426

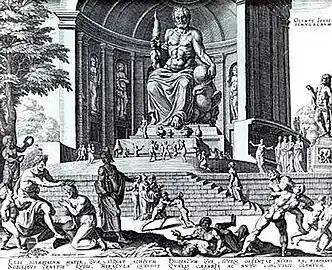
Statue of Zeus, by Heemskerck (1572)

Year 426 (CDXXVI) was a common year starting on Friday of the Julian calendar. At the time, it was known in Rome as the Year of the Consulship of Theodosius and Valentinianus (or, less frequently, year 1179 "Ab urbe condita"). The denomination 426 for this year has been used since the early medieval period, when the Anno Domini calendar era became the prevalent method in Europe for naming years.